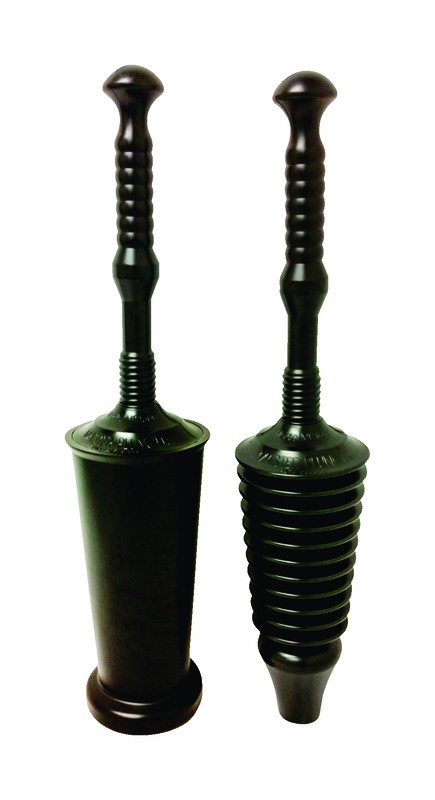
GT Water Products Master Plunger Toilet Plunger 25 in. L X 3 in. D
Master plunger, black 8 cup bellows style plunger. Designed to unclog 1.6 and 1.2 gallon per flush low-flow toilets. Plunger displaces 83 cubic inch of water. Patented air relief valve to prevent overflow and back splash. Made of high strength polyethylene. Brand Name: GT Water Products Sub Brand: Master Plunger Product Type: Toilet Plunger Handle Length: 25 in. Cup Diameter: 3 in. Caddy or Holder Included: Yes
Brand: GT WATER PRODUCTS
Category: Hardware > Tools > Plungers > Toilet Plungers